Thomas F. Riley

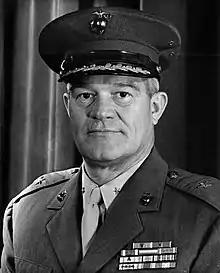
BG Thomas F. Riley, USMC

Thomas Felton Riley (July 6, 1912 – February 19, 1998) was a decorated officer of the United States Marine Corps with the rank of brigadier general. He is most noted for his service during the Guadalcanal Campaign as the commanding officer of First Aviator Engineer Battalion. Riley completed his career as Inspector General of the Marine Corps in 1964 and then served as Orange County Supervisor 1974–1994 as well as Chair of the Orange County Board of Supervisors from 1977–1979, 1985–1986, and 1989–1990, and Vice Chair from 1984–1985 and 1988–1989.